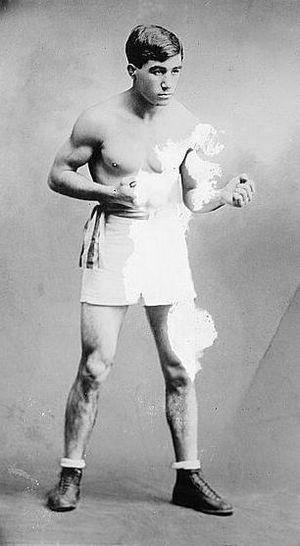
Johnny Dundee est un boxeur américain né le 22 novembre 1893 à Sciacca, Italie, et mort le 22 avril 1965.